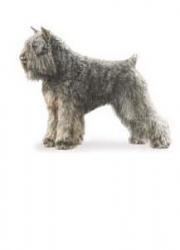
Bouvier_des_Flandres